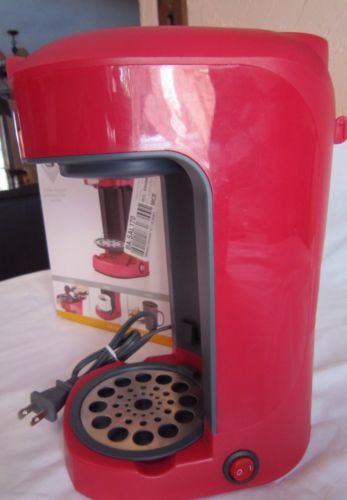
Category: coffee maker